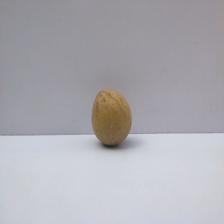
Size: Small